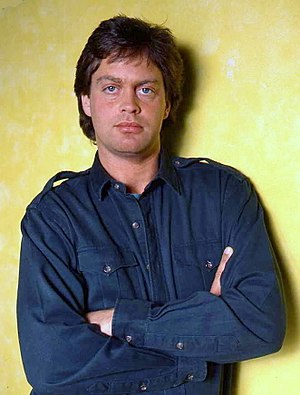
Jamie Spencer-Churchill, 12. hertug af Marlborough
Charles James Spencer-Churchill, 12. hertug af Marlborough, almindeligt kendt som Jamie Blandford, er den nuværende hertug af Marlborough.